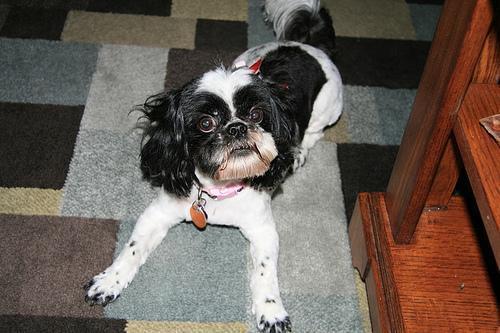
Shih-Tzu